Slingsby Capstan

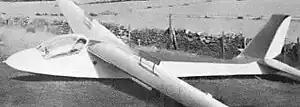
Slingsby T.49 Capstan in 1966

The Slingsby T.49 Capstan is a British two-seat glider of the 1960s built by Slingsby Sailplanes as a replacement for their earlier Type 42 Eagle.